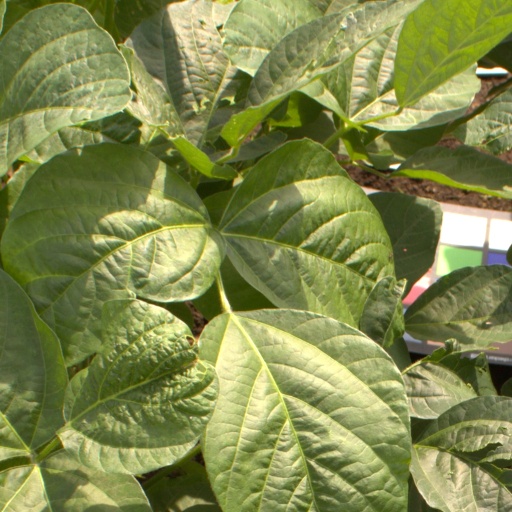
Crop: soybean